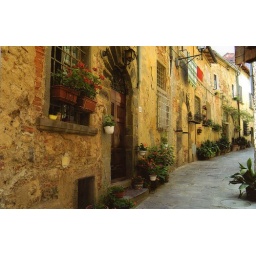
Typical windows &amp;amp; doors in Toscana!I love these views!From Luciana.